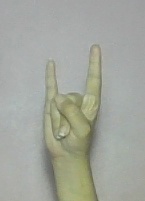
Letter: la